Anaheim, California

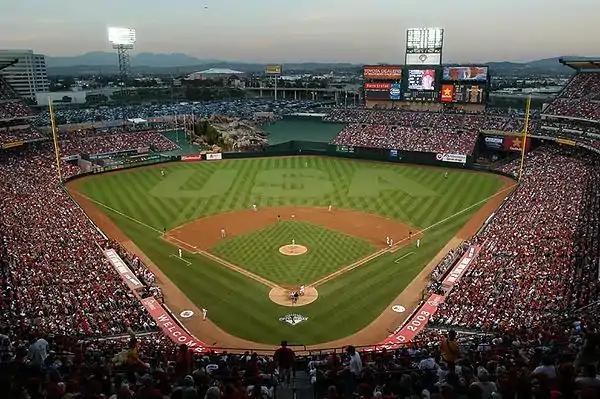
Angel Stadium of Anaheim in 2003

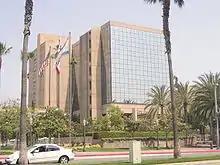
Anaheim City Hall

On January 3, 2005, Angels Baseball LP, the ownership group for the Anaheim Angels, announced that it would change the name of the club to the Los Angeles Angels of Anaheim. Team spokesmen pointed out that from its inception, the Angels had been granted territorial rights by Major League Baseball to the counties of Los Angeles, Ventura, Riverside, and San Bernardino in addition to Orange County. The new owner, Arturo Moreno, believed the name would help him market the team to the entire Southern California region rather than just Orange County. The "of Anaheim" was included in the official name to comply with a provision of the team's lease at Angel Stadium which requires that "Anaheim" be included in the team's name.